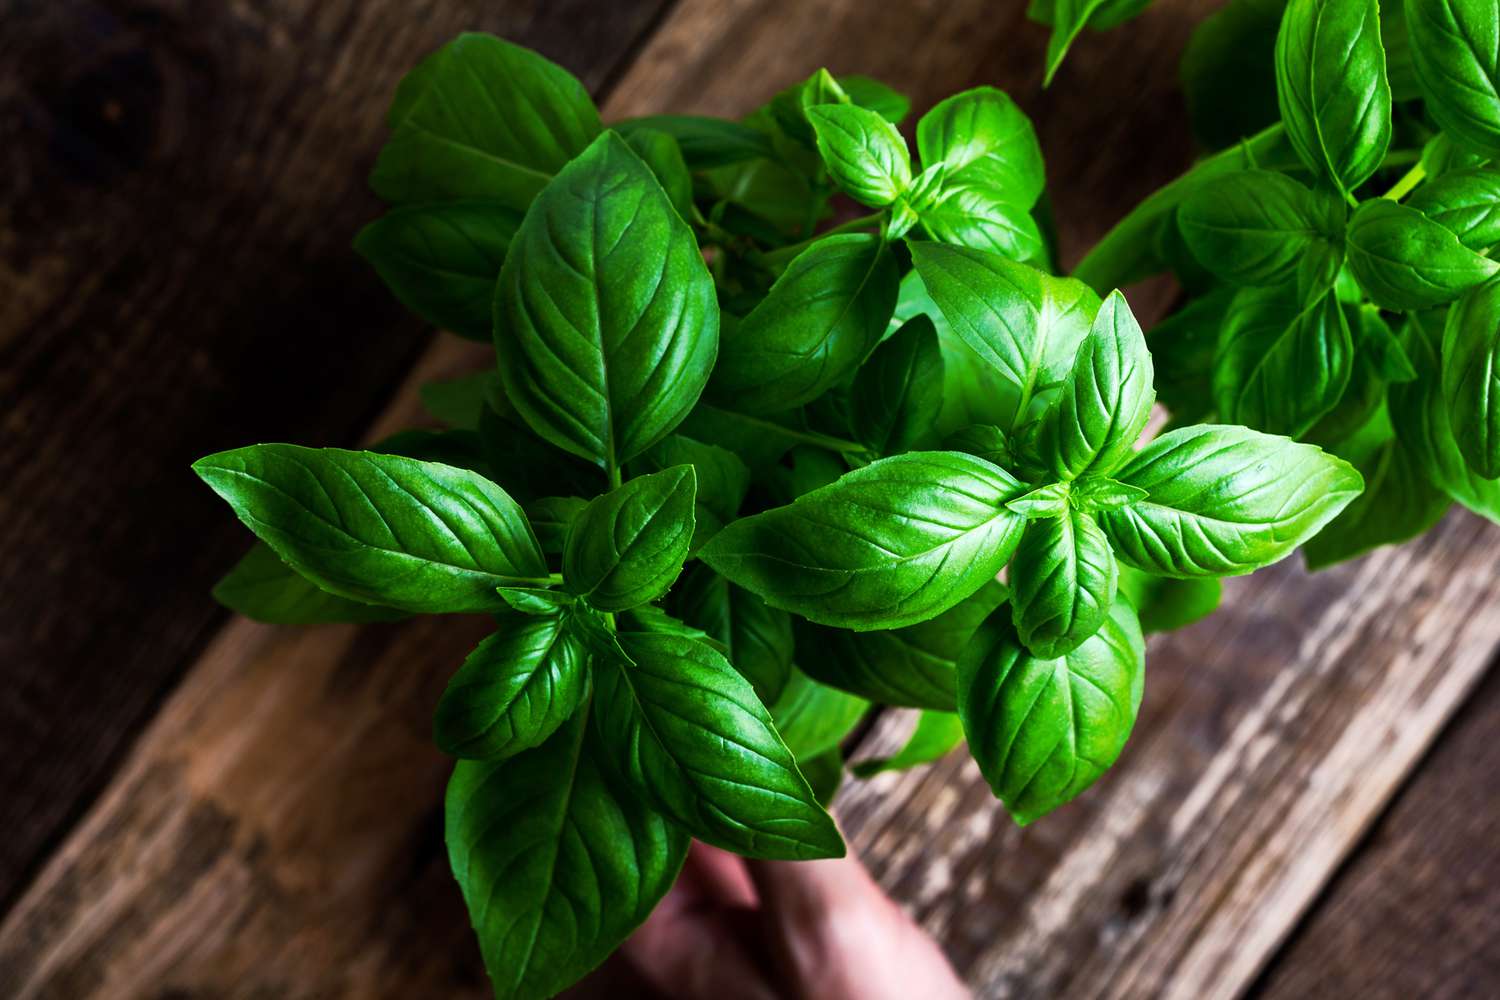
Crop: unknown
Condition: basil